Wakerley and Barrowden railway station

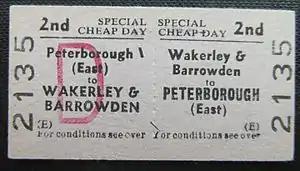
Ticket in use at the station at the time of its closure in 1966

Wakerley and Barrowden railway station is a former railway station in Wakerley, Northamptonshire, England which also served the nearby village of Barrowden, Rutland. It was owned by the London and North Western Railway but from 1883 to 1916 was also served by trains of the Great Northern Railway.